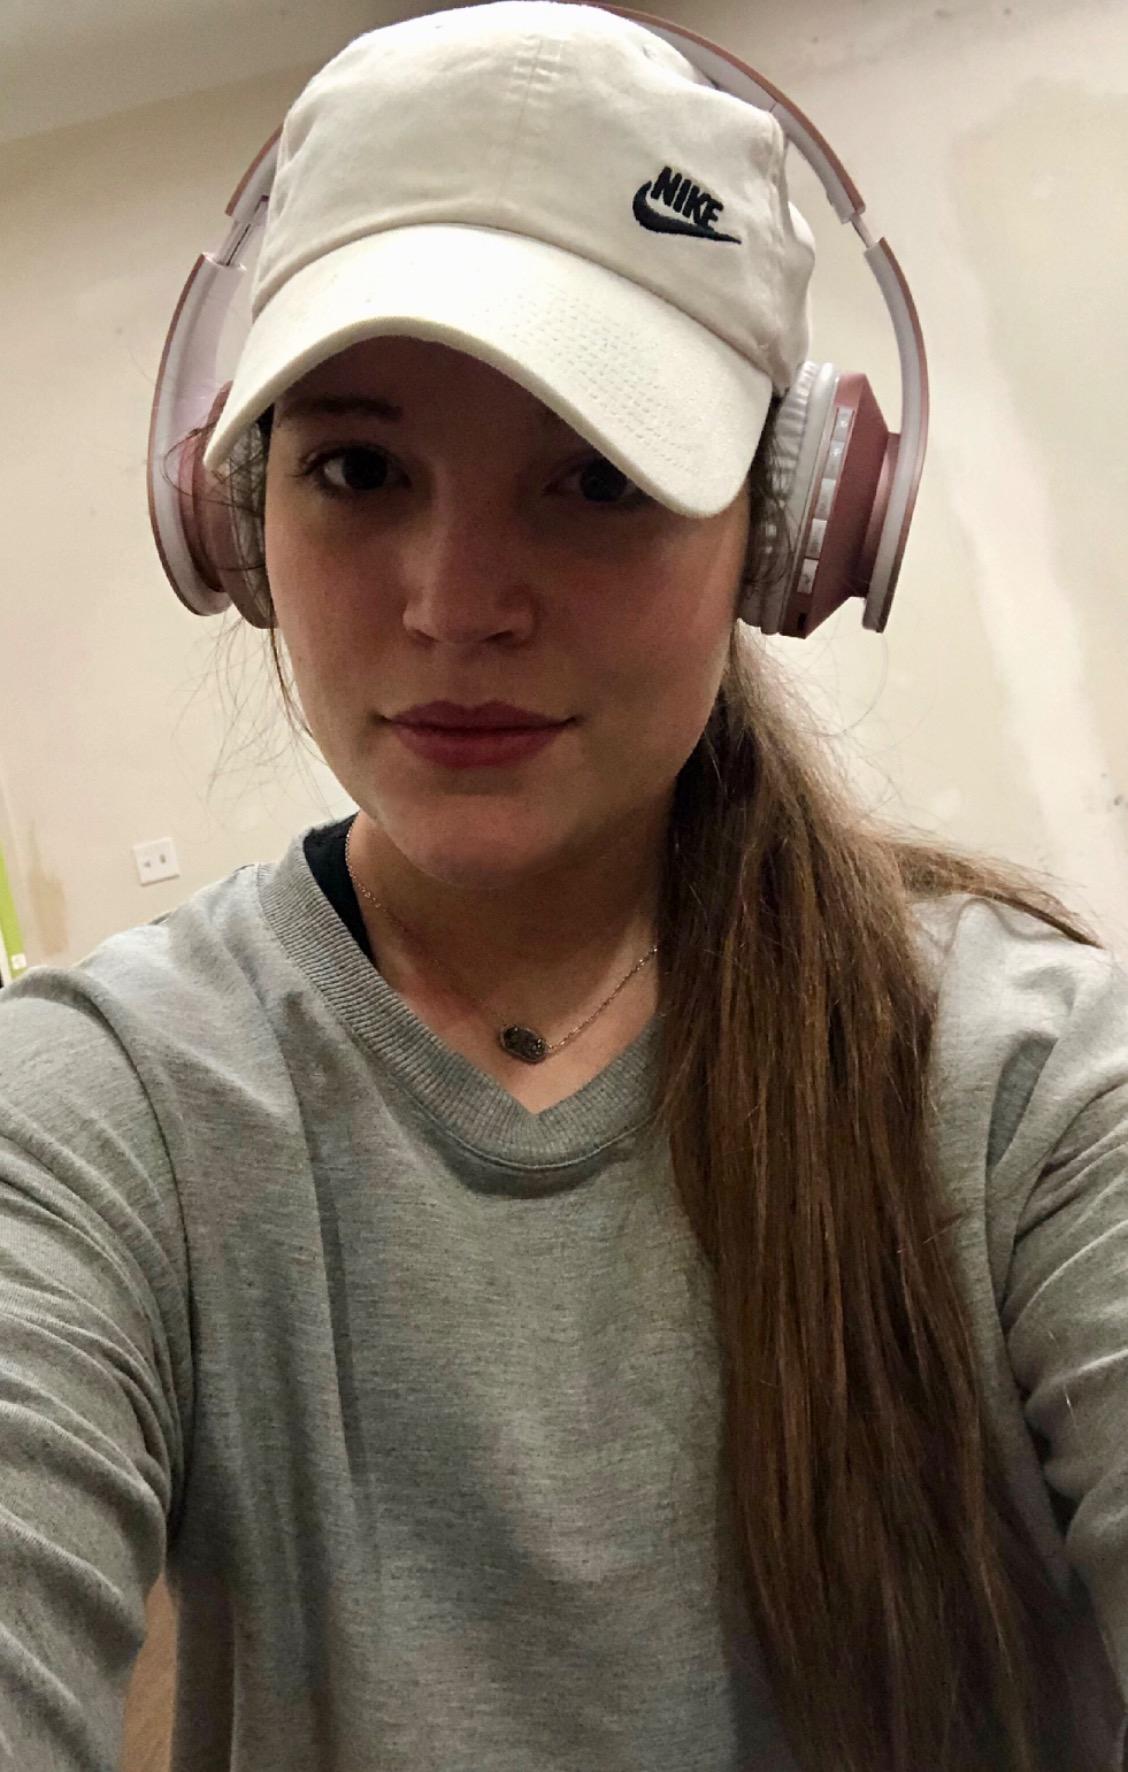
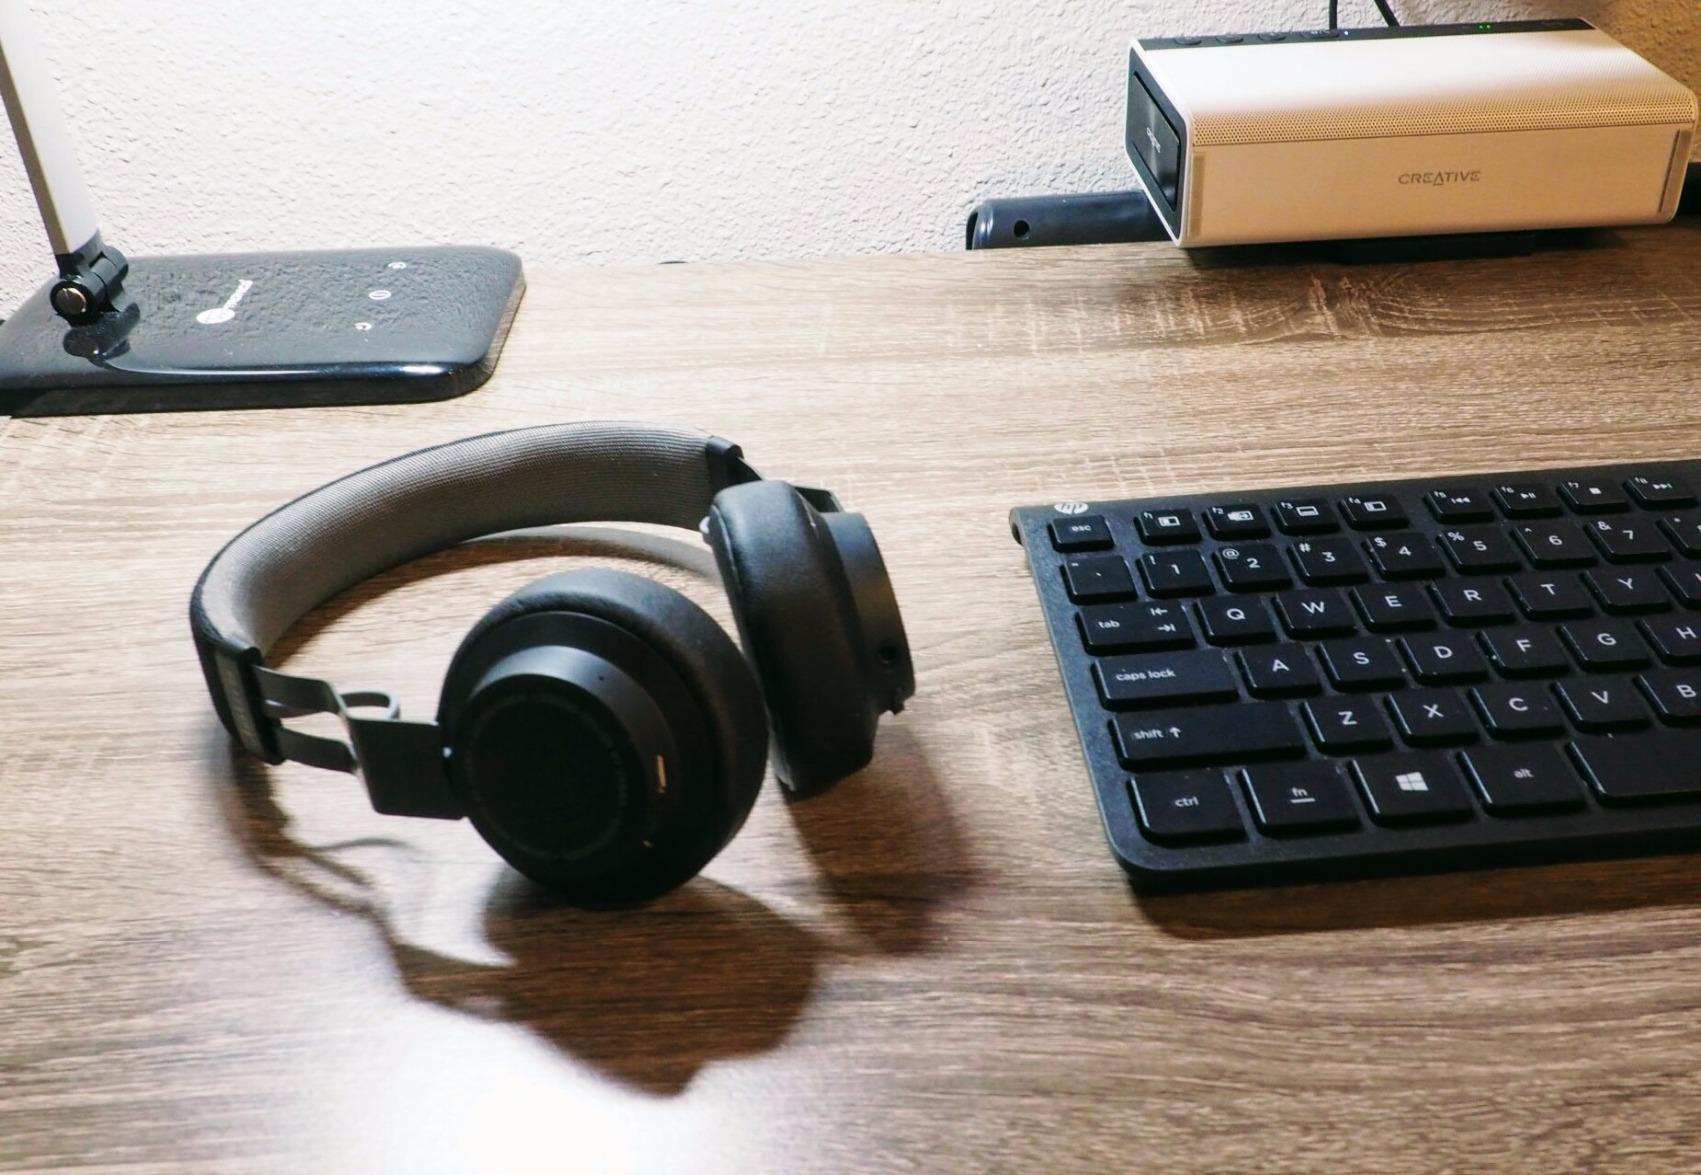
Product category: headphones
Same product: no